Eelam War IV

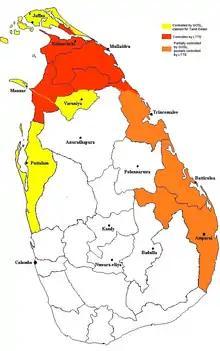
Red area shows the approximate areas of Sri Lanka controlled by the LTTE and the Government, as of December 2005.

Meanwhile, in the north of the country, some of the bloodiest fighting since 2001 took place after the LTTE launched massive attacks on Sri Lanka Army defence lines in the Jaffna peninsula on August 11. The LTTE used a force of 400 to 500 fighters in the attacks which consisted of land and amphibious assaults, and also fired a barrage of artillery at government positions, including the key military airbase at Palali. Initially, the Tigers broke through army defense lines around Muhamalai, and advanced further north, but they were halted after 10 hours of fierce fighting. Isolated battles continued over the next few days, but the LTTE was forced to give up its offensive due to heavy casualties.